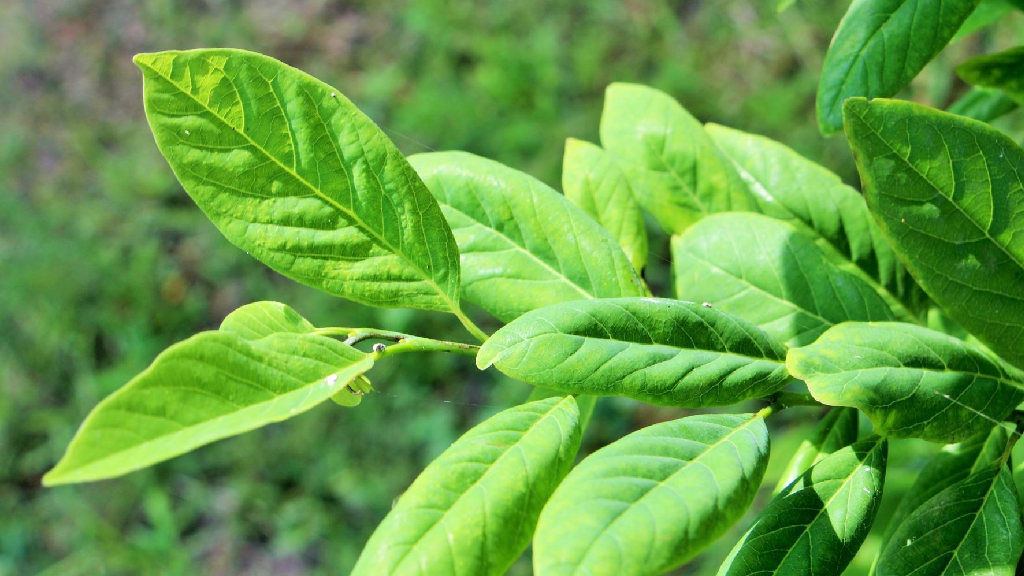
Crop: apple
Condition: healthy